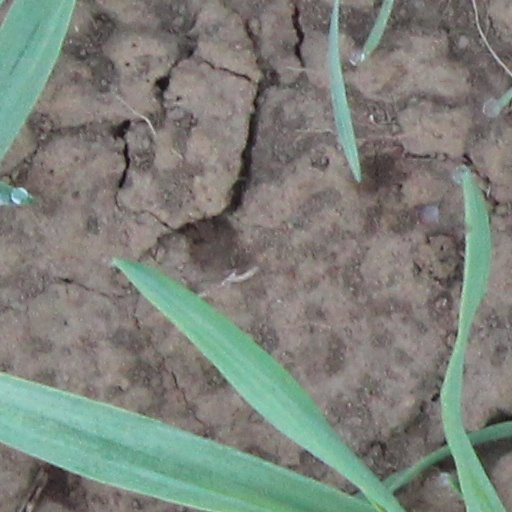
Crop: wheat